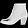
Label: Ankle boot